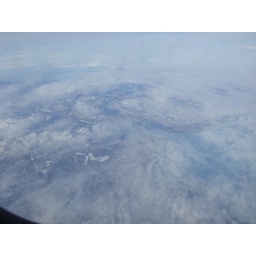
flying over the north pole